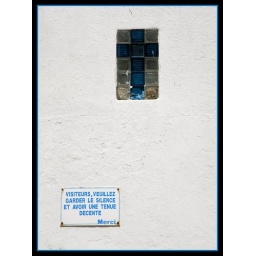
Respect sign under the glasses cross